Functional cloning

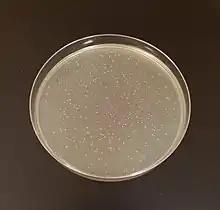
Genomic library in "Saccharomyces cerevisiae" host.

The workflow of a functional cloning experiment varies depending on the source of genetic material, the extent of prior knowledge of the protein or gene of interest and the ability to screen for the protein function. In general, a functional cloning experiment consists of four steps: 1) sample collection, 2) library preparation, 3) screening or selection and 4) sequencing.